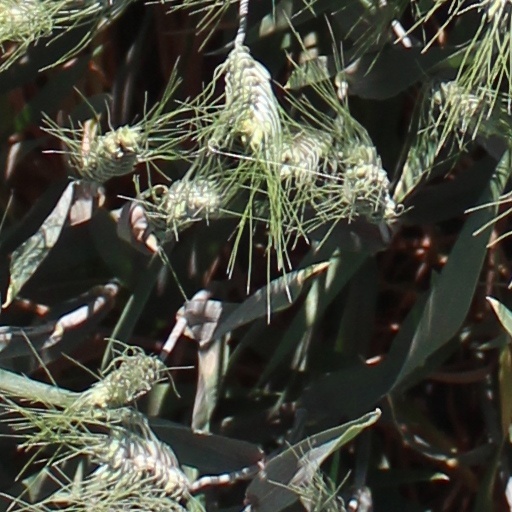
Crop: wheat